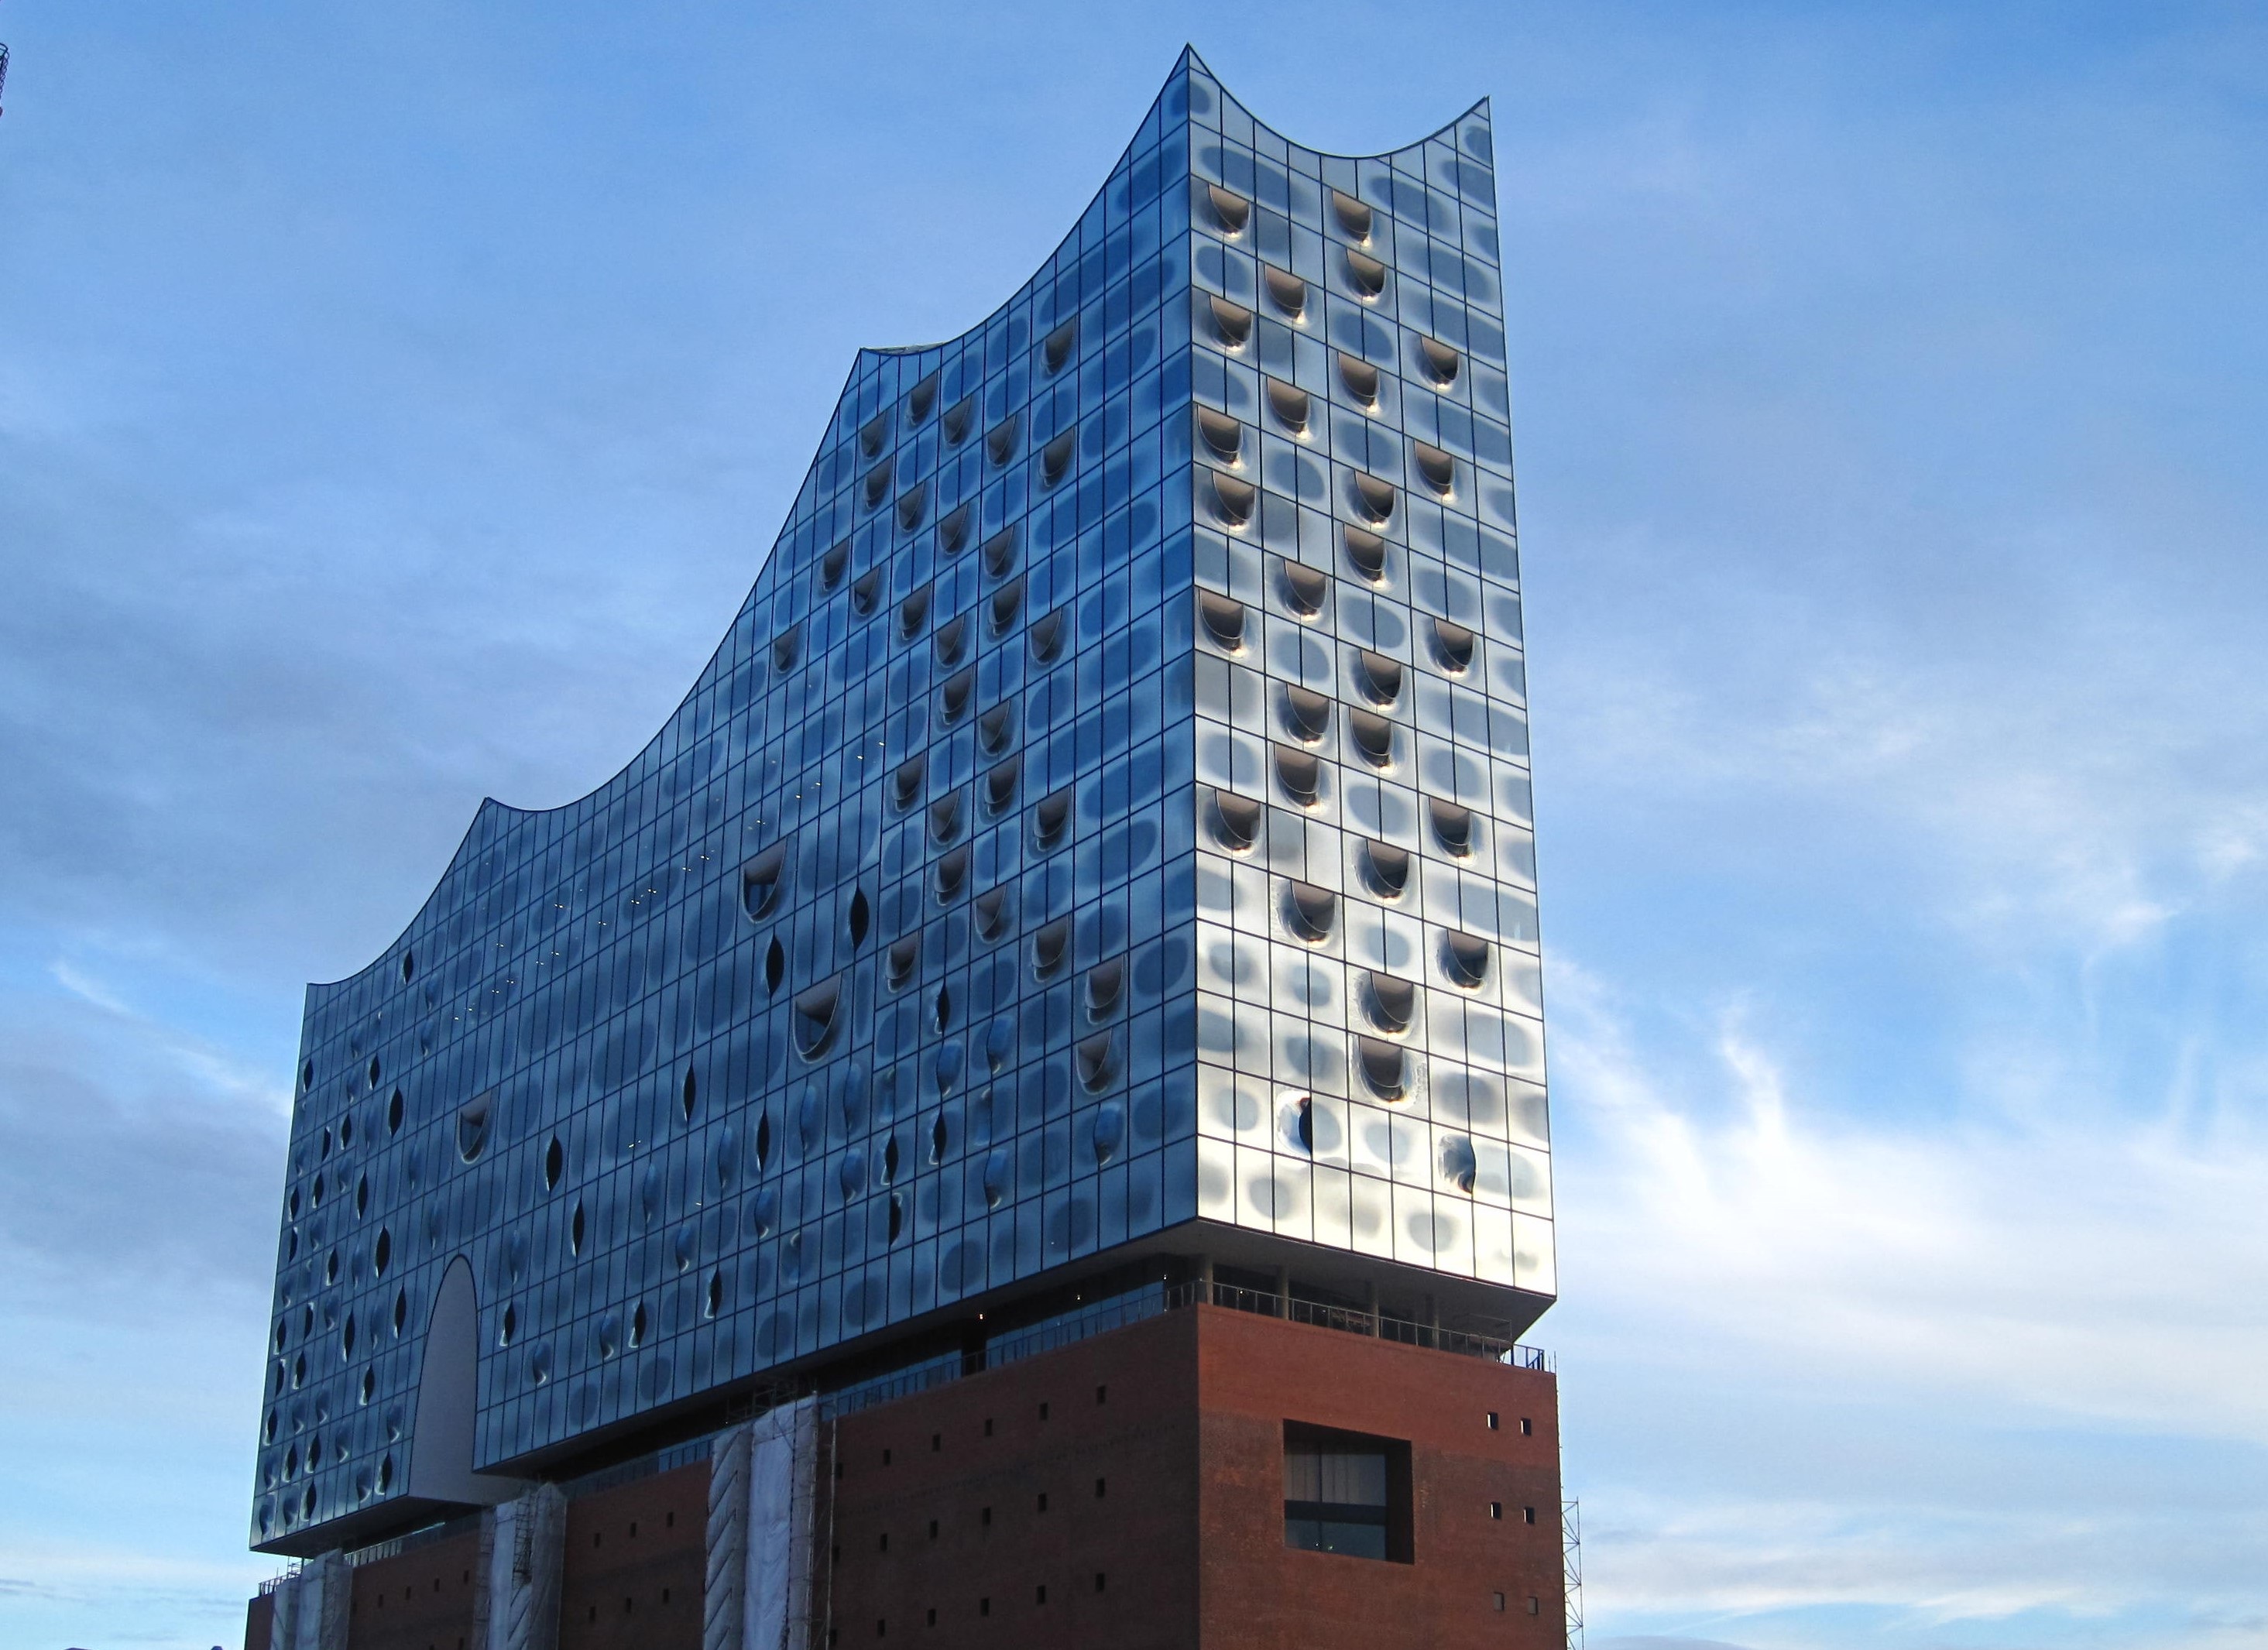
architecture, sky, building, skyscraper, construction, tower, landmark, facade, blue, modern, side view, tower block, blue sky, steeple, germany, elbe, hamburg, hanseatic city, port city, hanseatic, hamburgisch, northern germany, harbour city, landungsbr cken, speicherstadt, elbe philharmonic hall, glass building, elbphilharmonie side view, elbphilharmonie partial view, elbphilharmonie facade, elbphilharmonie west view, major project, new landmark